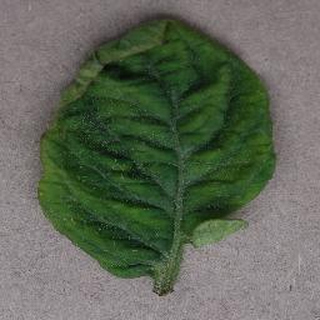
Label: tomato_yellow_leaf_curl_virus